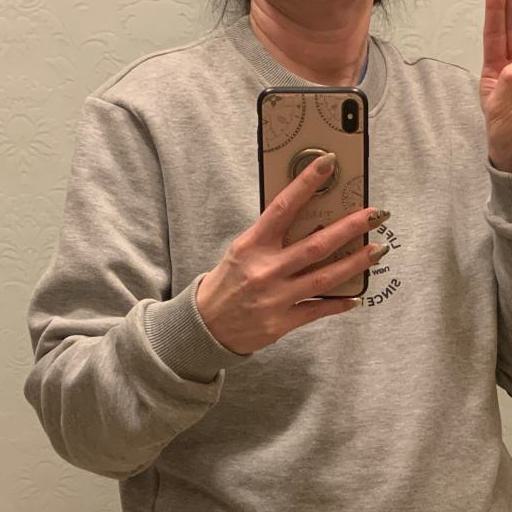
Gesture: no_gesture